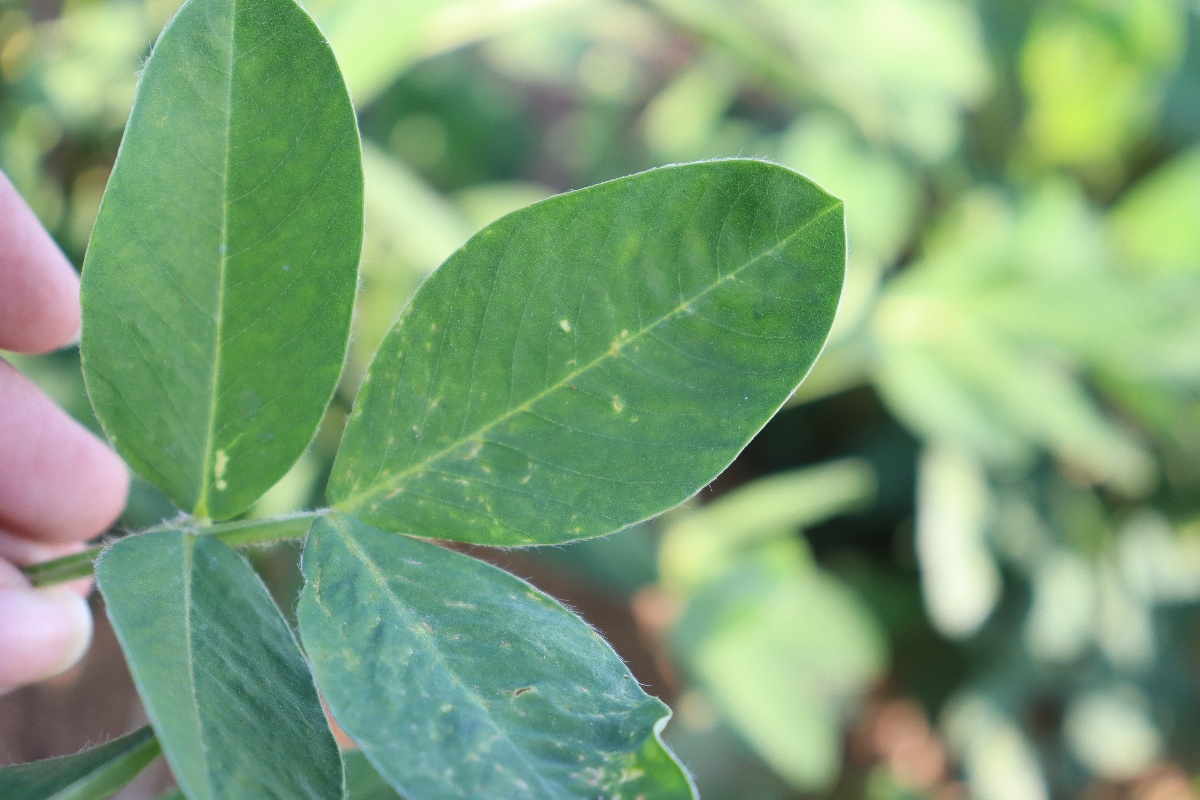
Label: early_leaf_spot